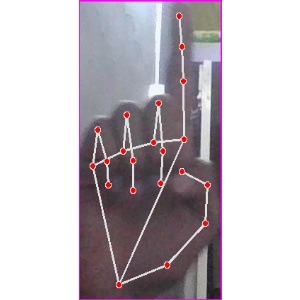
अक्षर: क